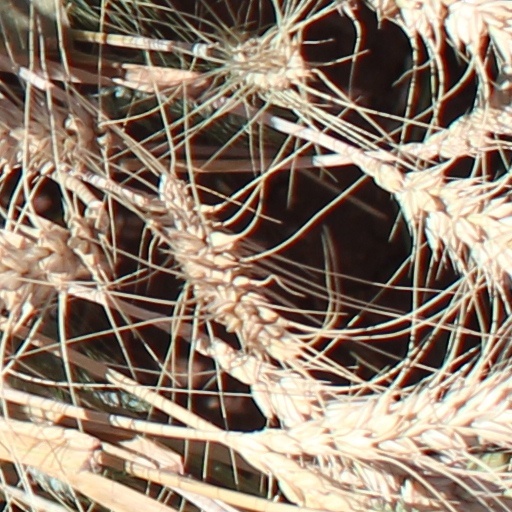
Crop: wheat